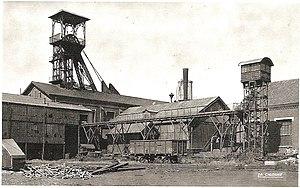
La Fosse n° 5 de la Compagnie des mines de l'Escarpelle était un charbonnage constitué d'un seul puits situé à Douai (Dorignies), Nord, Nord-Pas-de-Calais, France.
Un charbonnage ou une houillère est une mine de houille, c'est-à-dire un lieu d'extraction du charbon.
La fosse nᵒ 5 de la Compagnie des mines de l'Escarpelle est un ancien charbonnage du Bassin minier du Nord-Pas-de-Calais, situé à Douai. Trois ans après la mise en service de la fosse nᵒ 4 - 4 bis, la Compagnie commence à quelques centaines de mètres un nouveau puits, également destiné à exploiter le gisement de charbon gras, découvert une vingtaine d'années plus tôt par la Compagnie des mines d'Aniche à la fosse Gayant.
La Compagnie des mines de l'Escarpelle est une compagnie minière qui a exploité la houille à Roost-Warendin, Leforest, Pont-de-la-Deûle, Dorignies, Courcelles-les-Lens et Auby dans le Bassin minier du Nord-Pas-de-Calais, à cheval dans le département du Nord et du Pas-de-Calais. M. Soyez établit un sondage le 13 juin 1846 dans le hameau de l'Escarpelle à Roost-Warendin, dans le but de découvrir la houille au-delà de la concession d'Aniche. Le sondage étant un succès, une société est fondée le 4 février 1847, elle effectue sa demande en concession le 19 juin et commence le fonçage de sa première fosse la même année à Roost-Warendin.